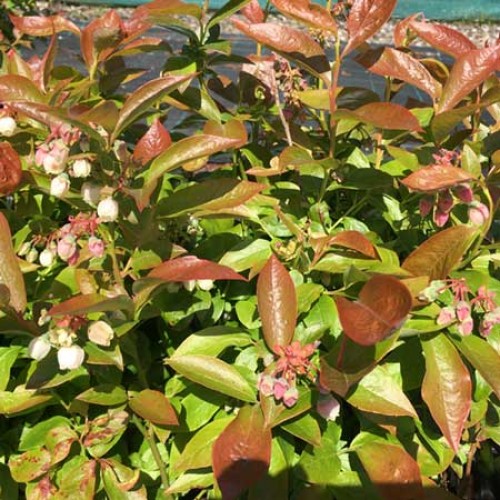
Labels: Blueberry leaf, Blueberry leaf, Blueberry leaf, Blueberry leaf, Blueberry leaf, Blueberry leaf, Blueberry leaf, Blueberry leaf, Blueberry leaf